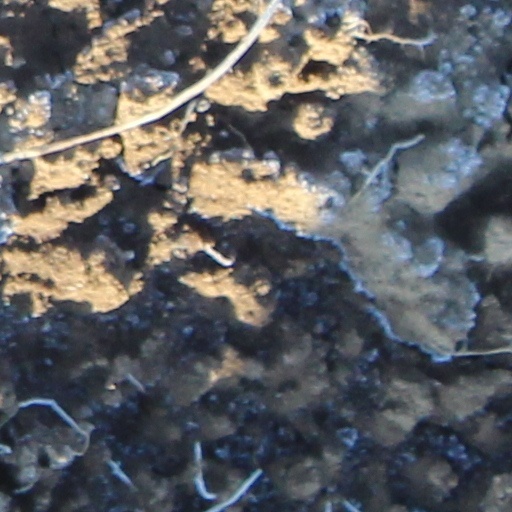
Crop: wheat